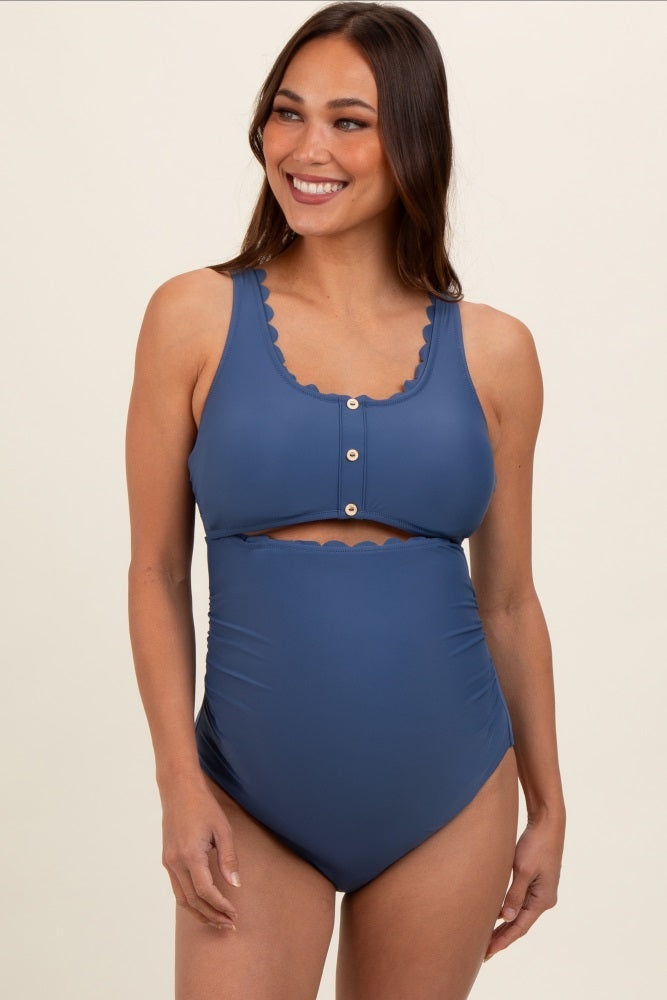
Blue Scalloped Cutout Ruched Maternity One Piece Swimsuit
Details A solid maternity one piece swimsuit featuring a scalloped trim, a front cutout, front button accents, adjustable straps and a padded bust.
Brand: PinkBlush
Category: Apparel & Accessories > Clothing > Maternity Clothing > Maternity Swimwear > One-Piece Swimsuits